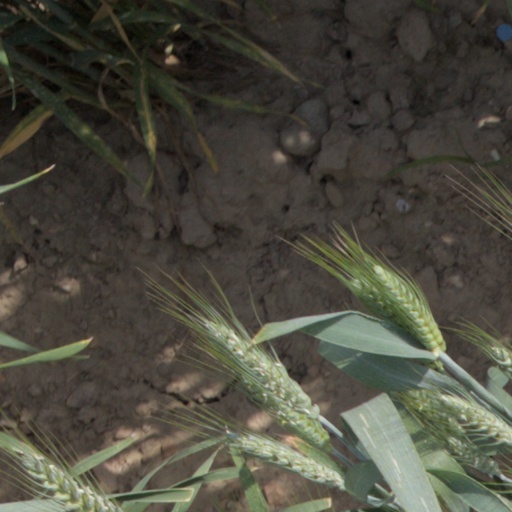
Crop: wheat